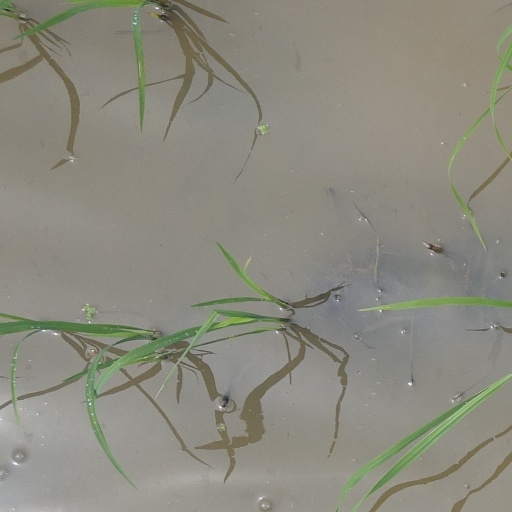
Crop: rice